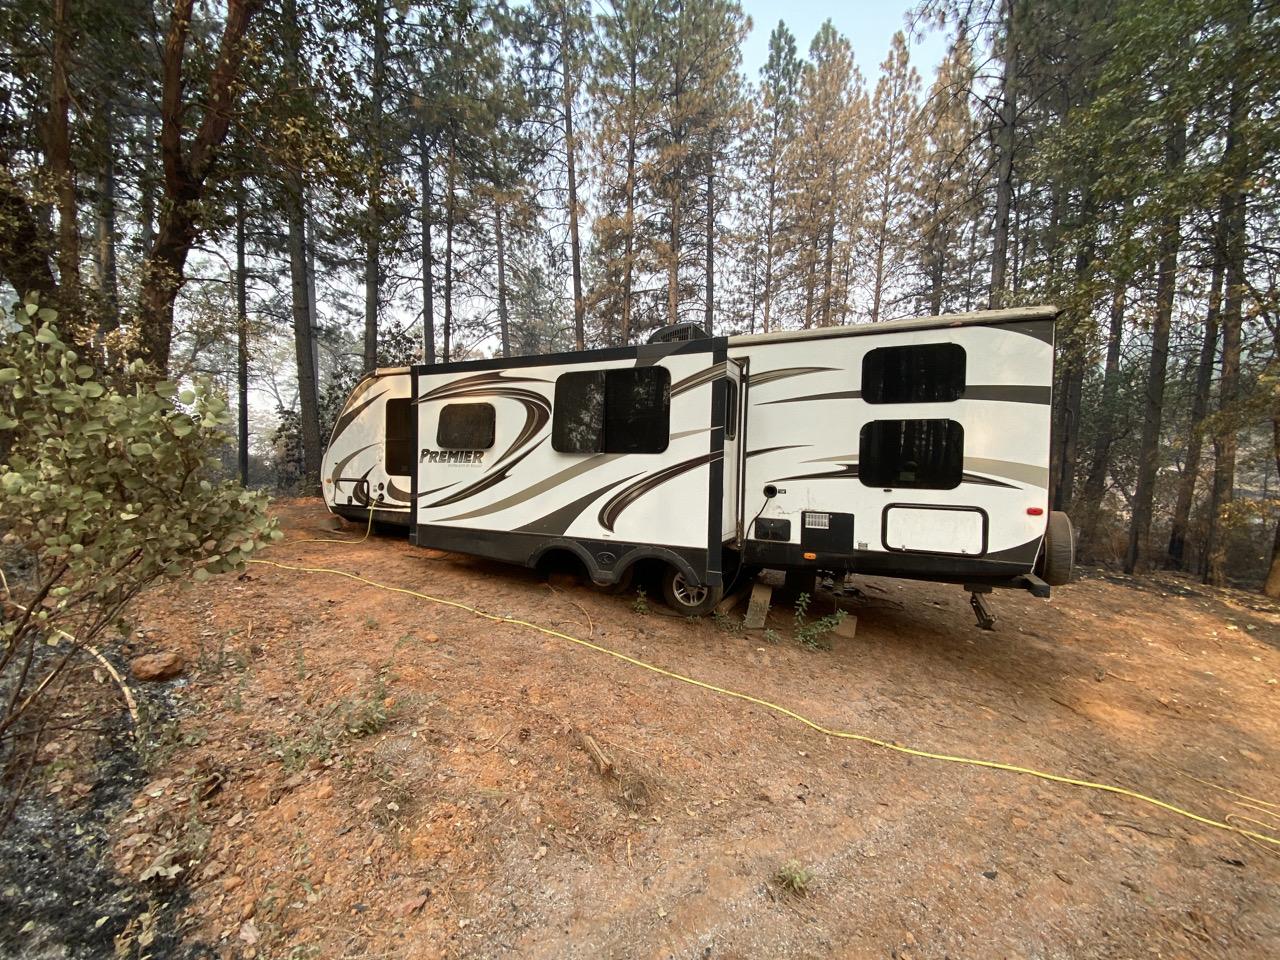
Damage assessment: no_damage